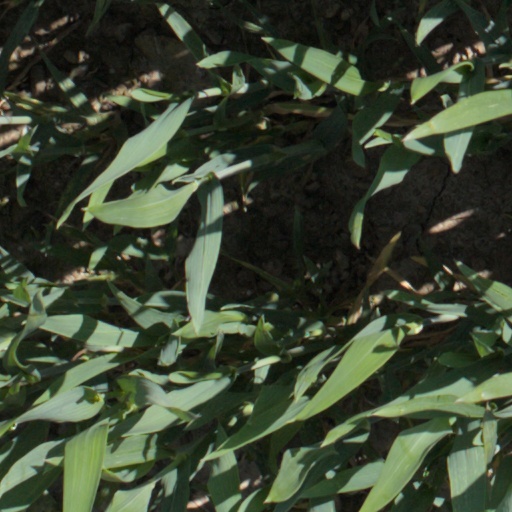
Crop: wheat